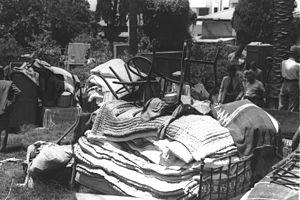
La grande révolte arabe de 1936-1939 en Palestine mandataire est une rébellion des Arabes des territoires sous mandat britannique, qui revendiquent la fin de celui-ci, la création d'un État arabe indépendant et la fin de l'immigration juive sioniste.